Pousadas de Portugal

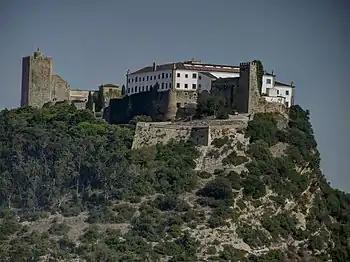
Pousada of Palmela, located in the former castle and headquarters of the Military Order of Saint James of the Sword

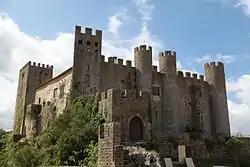
Pousada de Óbidos, installed in the medieval Castle of Óbidos

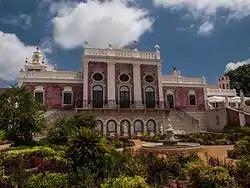
Pousada de Faro-Estói, installed in a romantic palace of the late 19th century

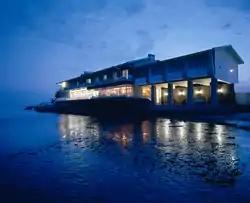
Pousada da Ria, Murtosa, purpose built in the late 1950s

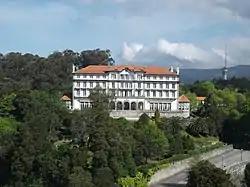
Pousada de Viana do Castelo, occupying an early 20th-century hotel

The pousadas are divided in four main groups, according to their architectural specificity, its surroundings or even its concept: